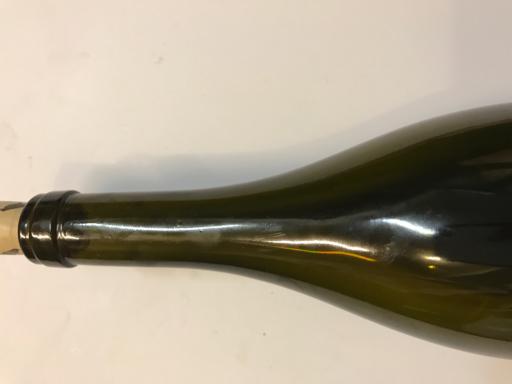
Label: glass